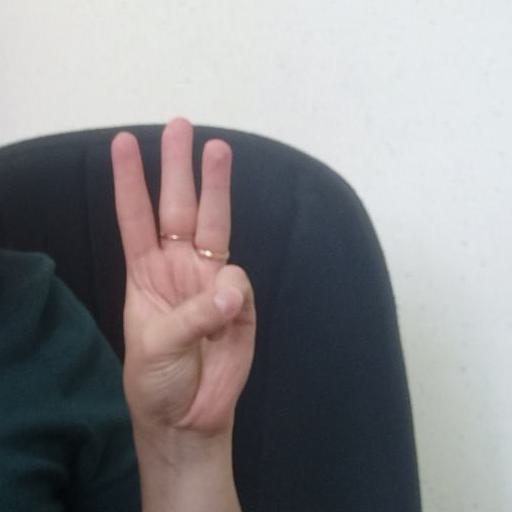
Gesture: three